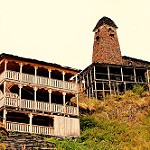
Label: non_damage_buildings_street